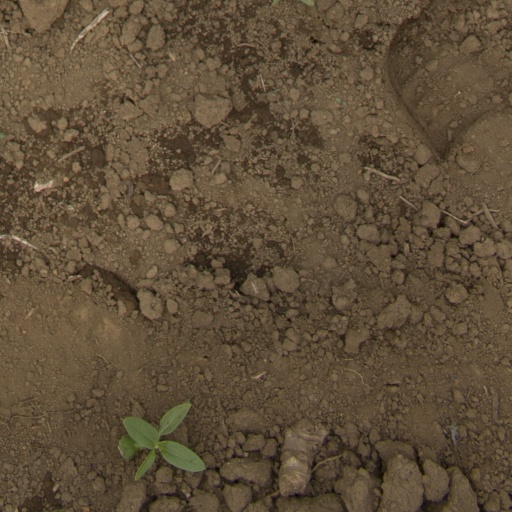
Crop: Jerusalem artichoke